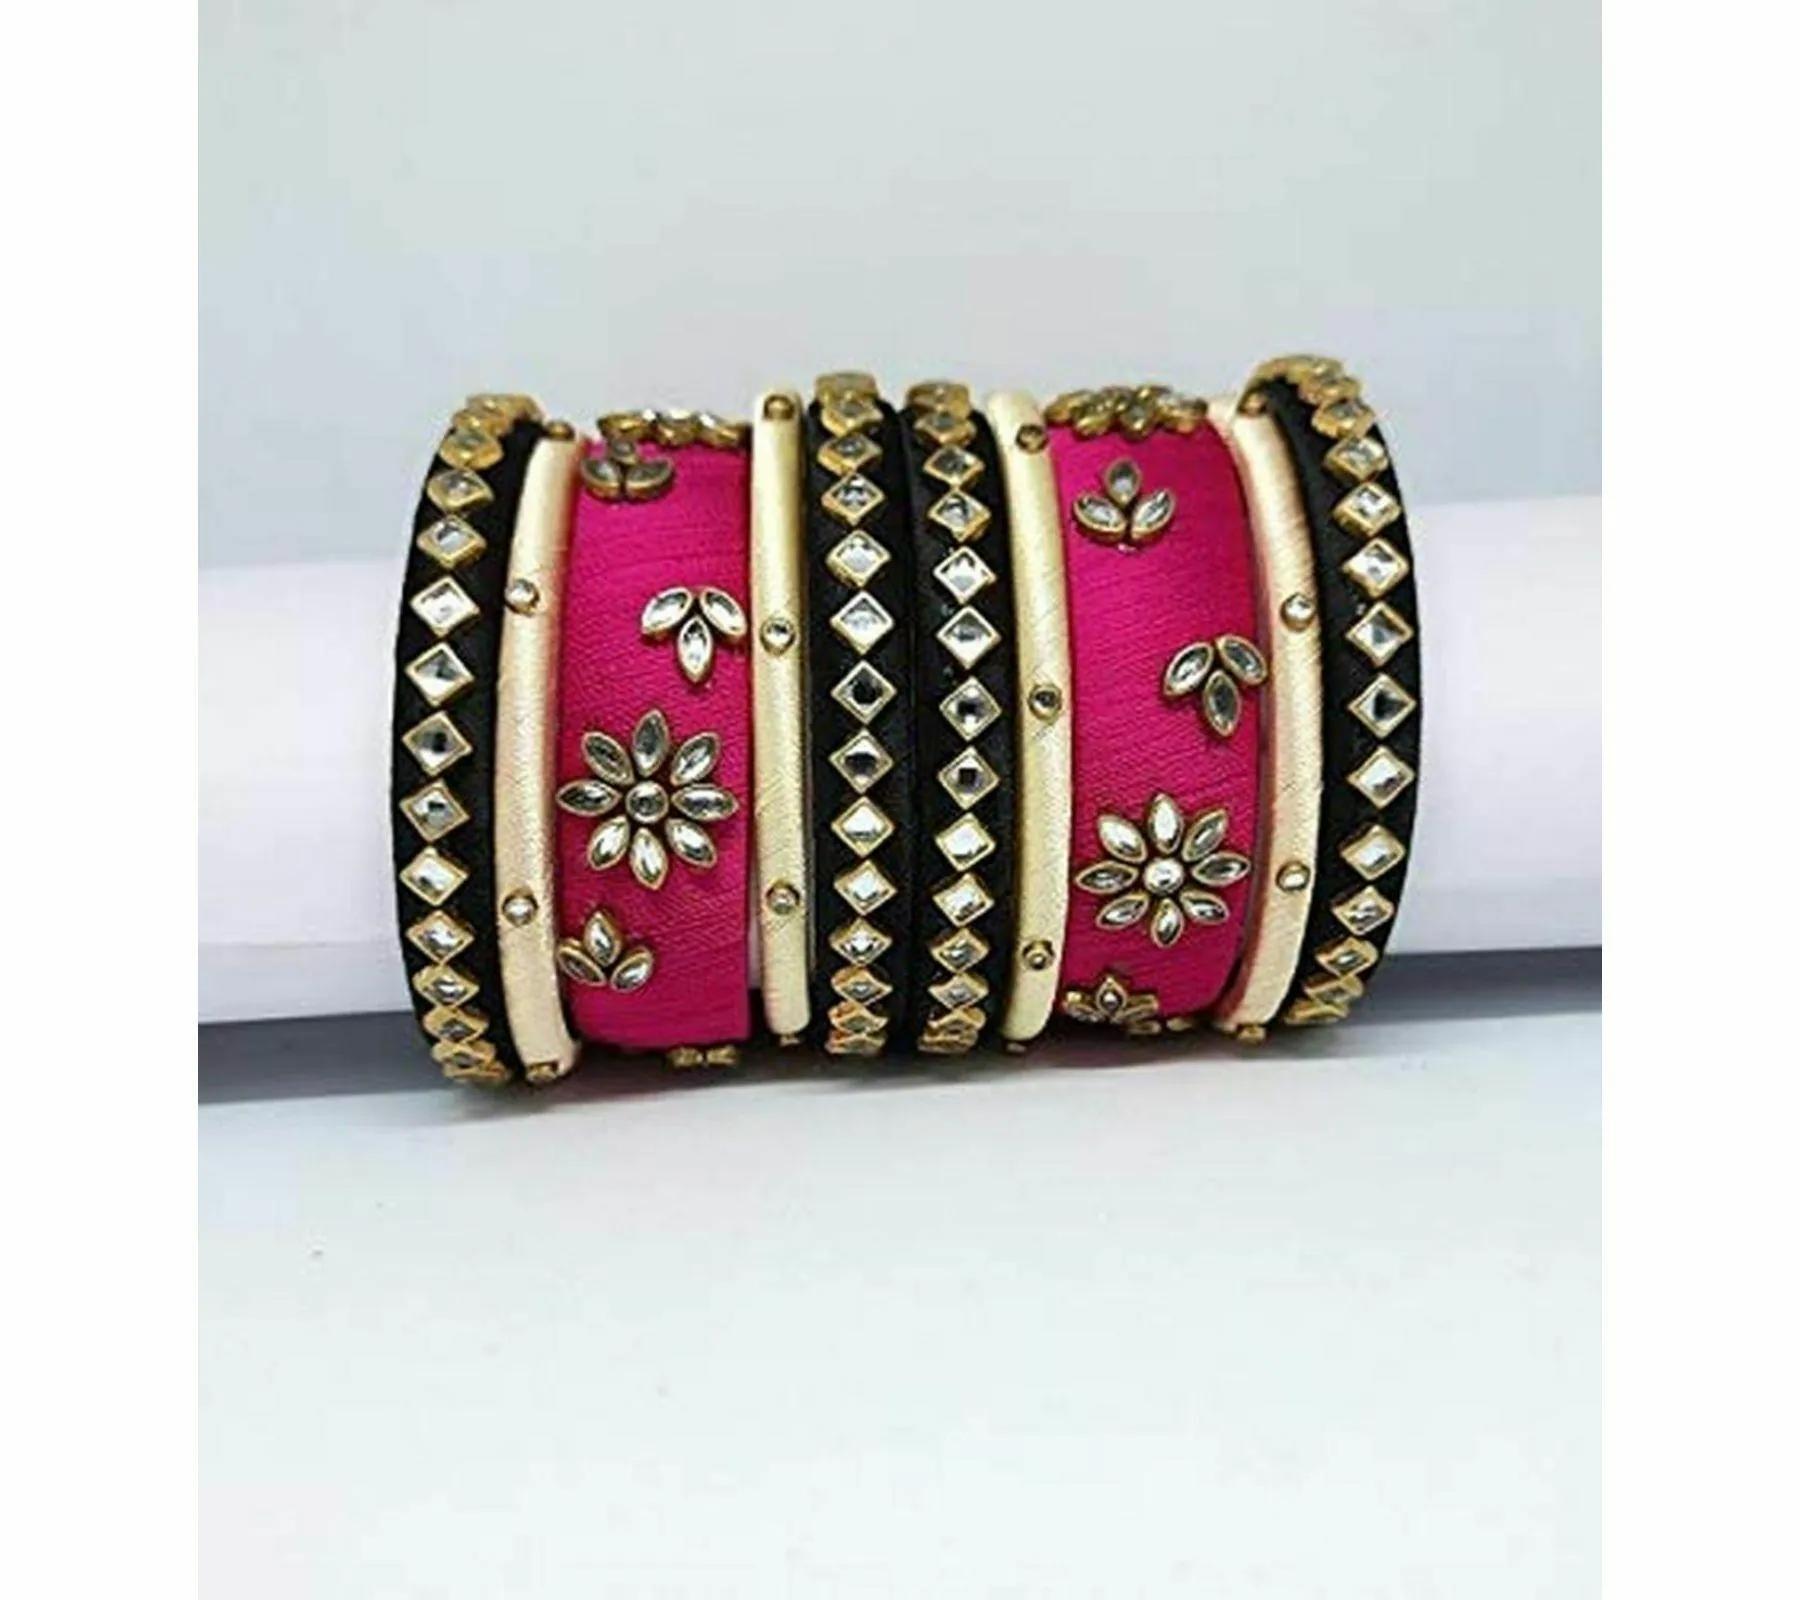
Aashirwad Traders Handmade Multicolor Plastic and Silk Thread Kundan Bangle (Women) - 2.8 (set of 10)
Type: Bracelets
Brand: Aashirwad Traders
Price: Rs. 399
Fashionable trendy and party wear jewelery for womenDisclaimer:10 Bangle
Features: Fashionable trendy and party wear jewelery for women,Silk thread bangles available size 2.4, 2.6, 2.8, 2.10,Type handmade,material shine silk thread and kundan,Usage traditional, partywear and perfect match for silk saree and the lehengas.,#Unique Designs,#Durable and long-lasting
Included: 10 Bangle